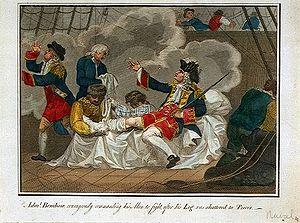
La bataille de Santa Marta est une bataille navale qui prit place entre le 19 et le 25 août 1702 du calendrier julien entre une escadre anglaise commandée par le vice-amiral John Benbow et une escadre française commandée par Jean-Baptiste du Casse, pendant la guerre de Succession d'Espagne. Benbow, conformément à ses ordres, attaque l'escadre française, mais après plusieurs jours de poursuite et face au refus de la plupart de ses capitaines de poursuive la chasse il est contraint de laisser du Casse s'échapper. Benbow perd une jambe pendant le combat et meurt des suites de cette blessure mal guérie deux mois plus tard. Deux de ses capitaines seront jugés pour trahison et exécutés, un troisième meurt avant d'être jugé et un quatrième est pardonné par la Reine.
John Benbow est un officier de marine britannique des XVIIᵉ et XVIIIᵉ siècles. Il entre dans la Royal Navy à l'âge de 25 ans, et combat les pirates barbaresques avant d'entrer dans la marine marchande où il sert pendant la Glorious Revolution de 1688, date à laquelle il réintègre la Royal Navy et se voit confier des responsabilités.
Santa Marta est la capitale du département de Magdalena en Colombie et le troisième grand centre urbain de la région Caraïbe après Barranquilla et Carthagène des Indes. Elle fut fondée le 29 juillet 1525 par Rodrigo Galván de las Bastidas. C'est la première ville construite par les Espagnols en Amérique du Sud.
L'histoire de Santa Marta inventorie, étudie et interprète l'ensemble des événements du passé liés à cette ville.